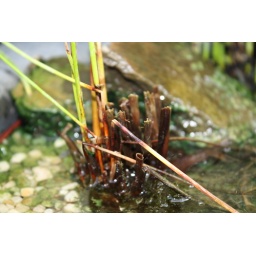
Closeup of some plants in my water garden